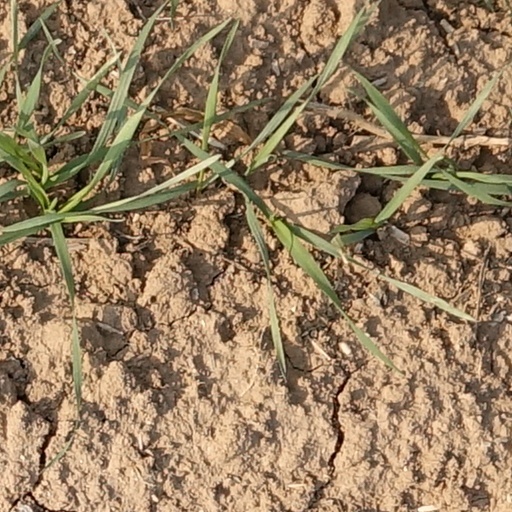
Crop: wheat